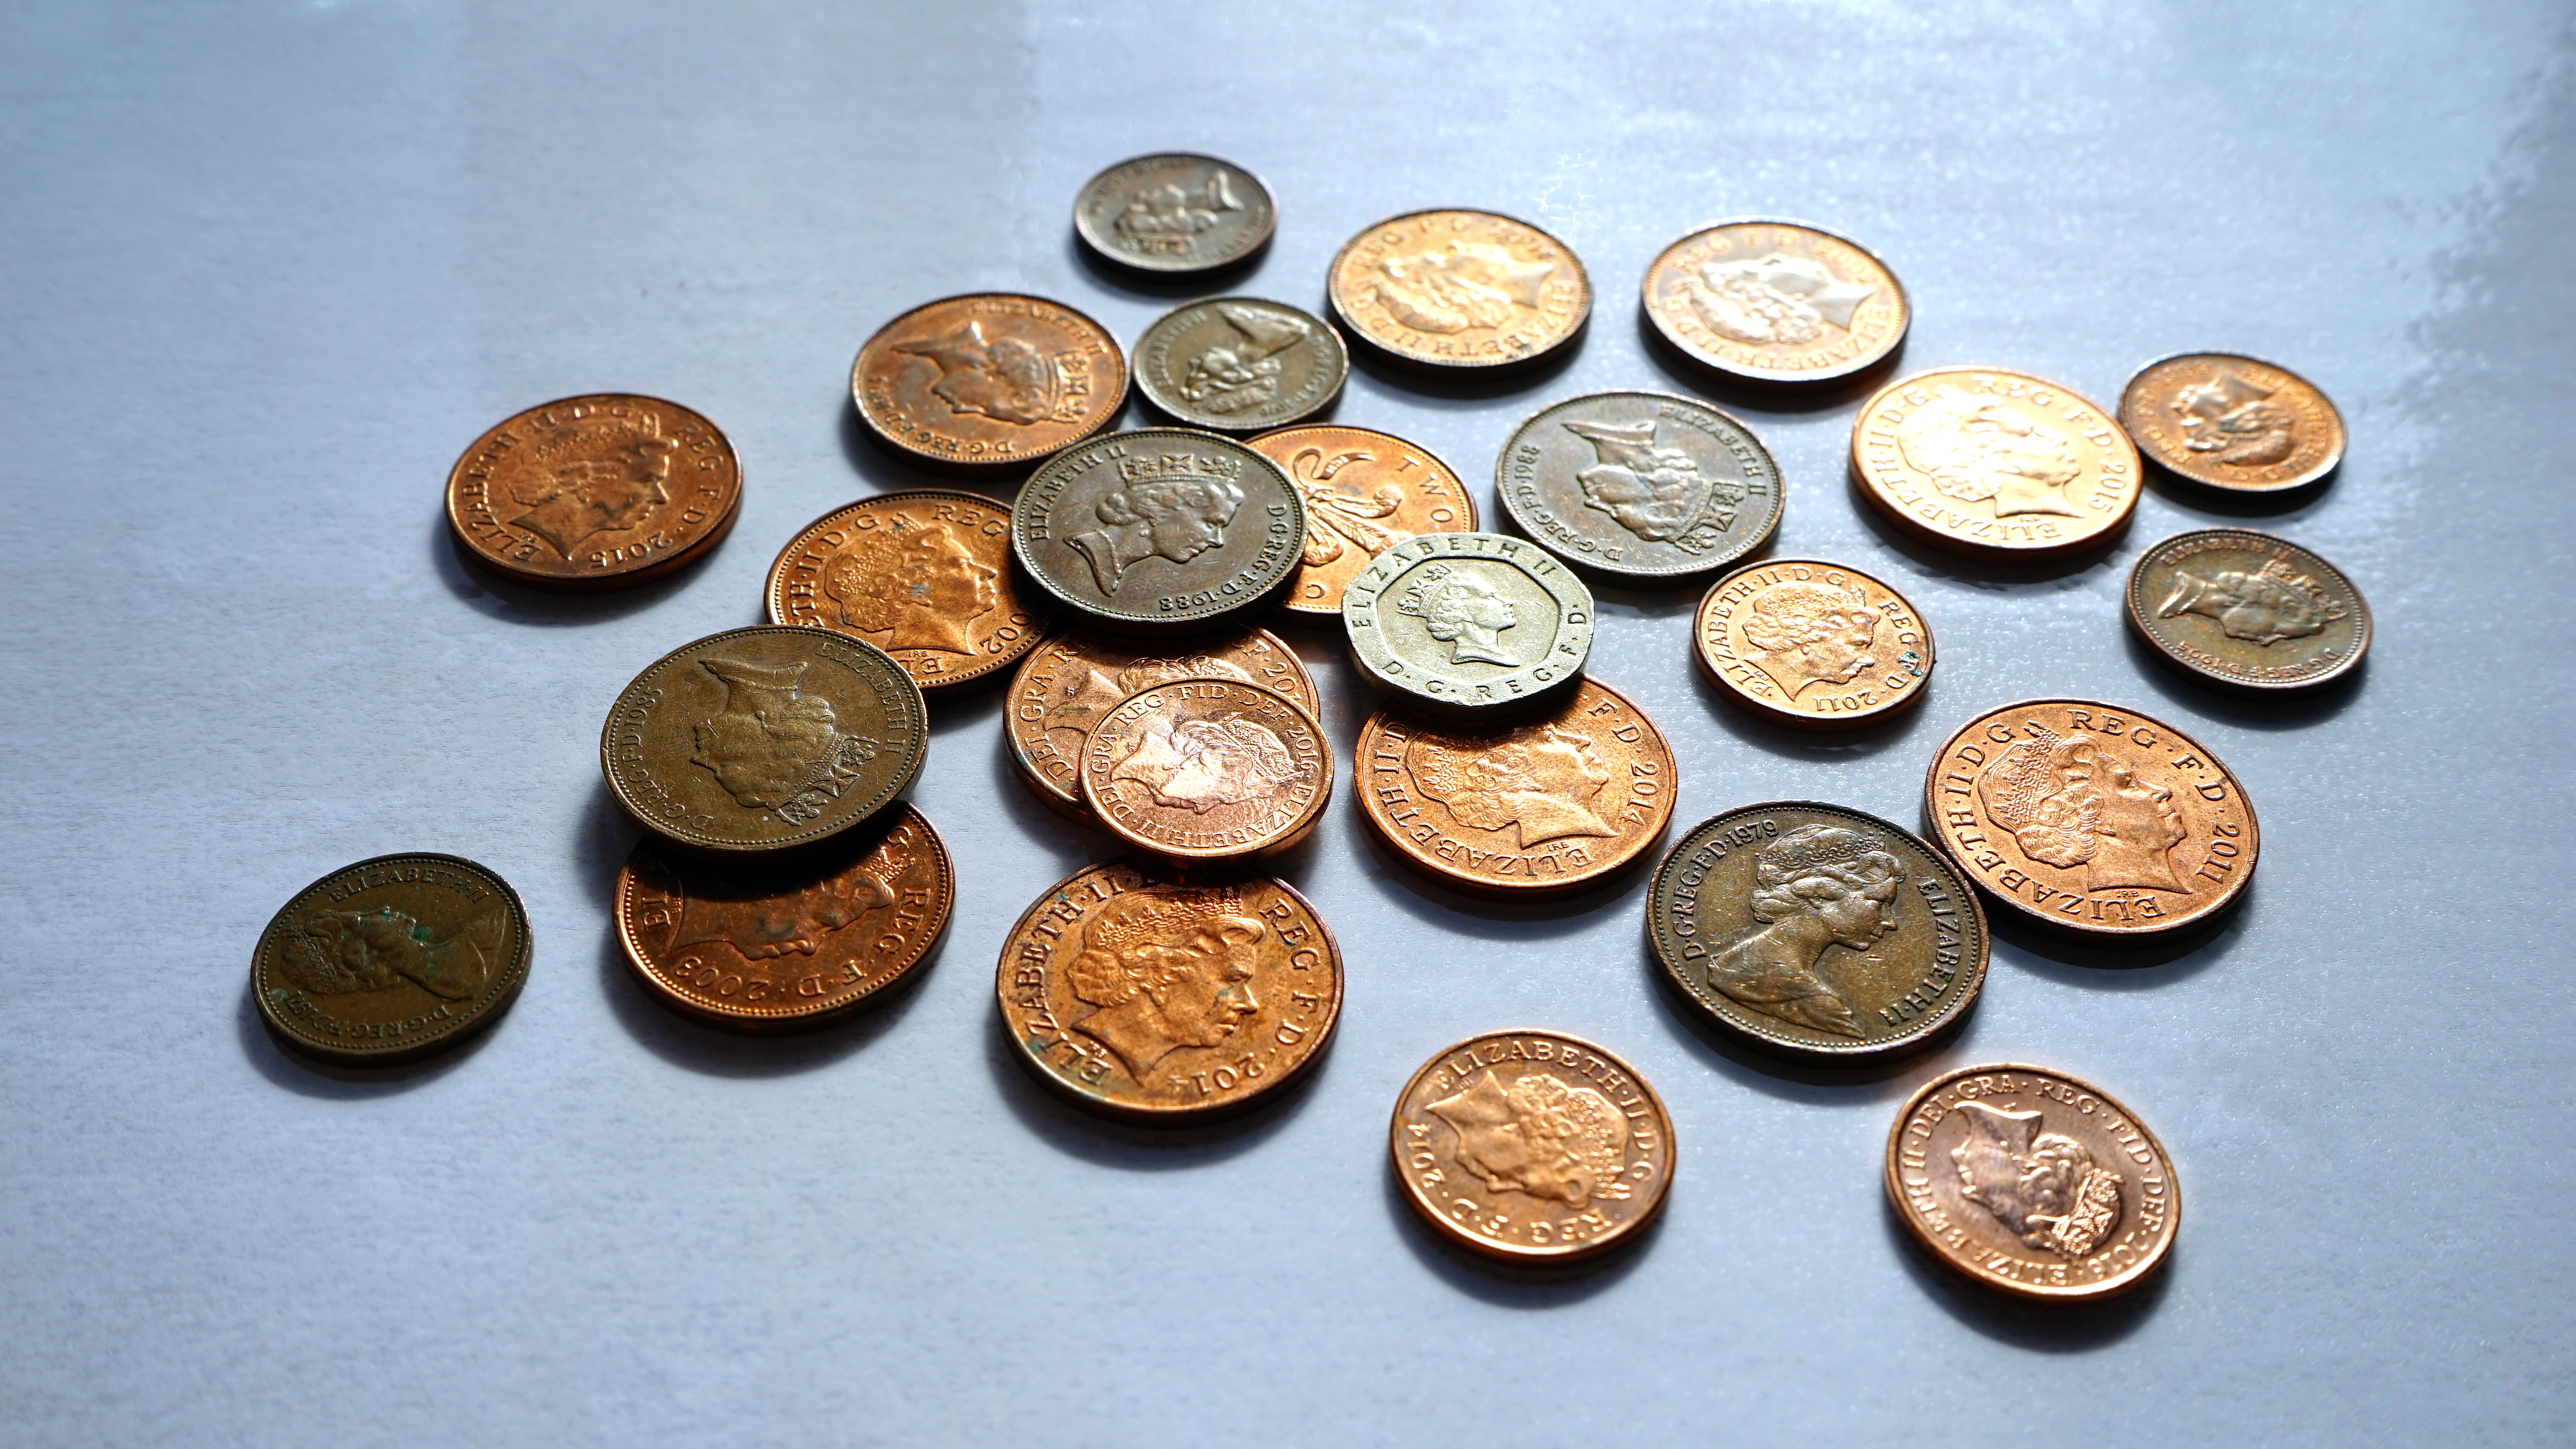
money, cash, brass, currency, coin, coins, cent, white background